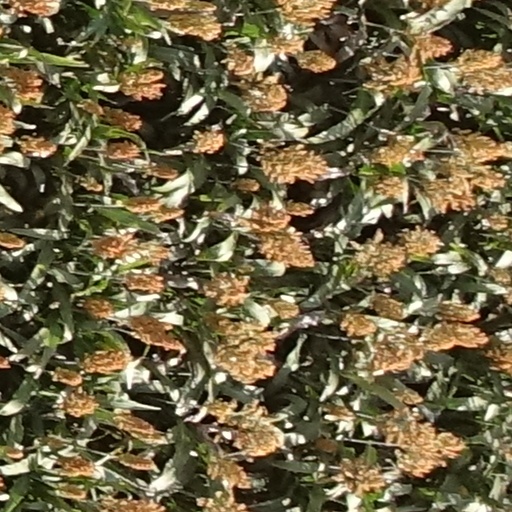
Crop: sorghum